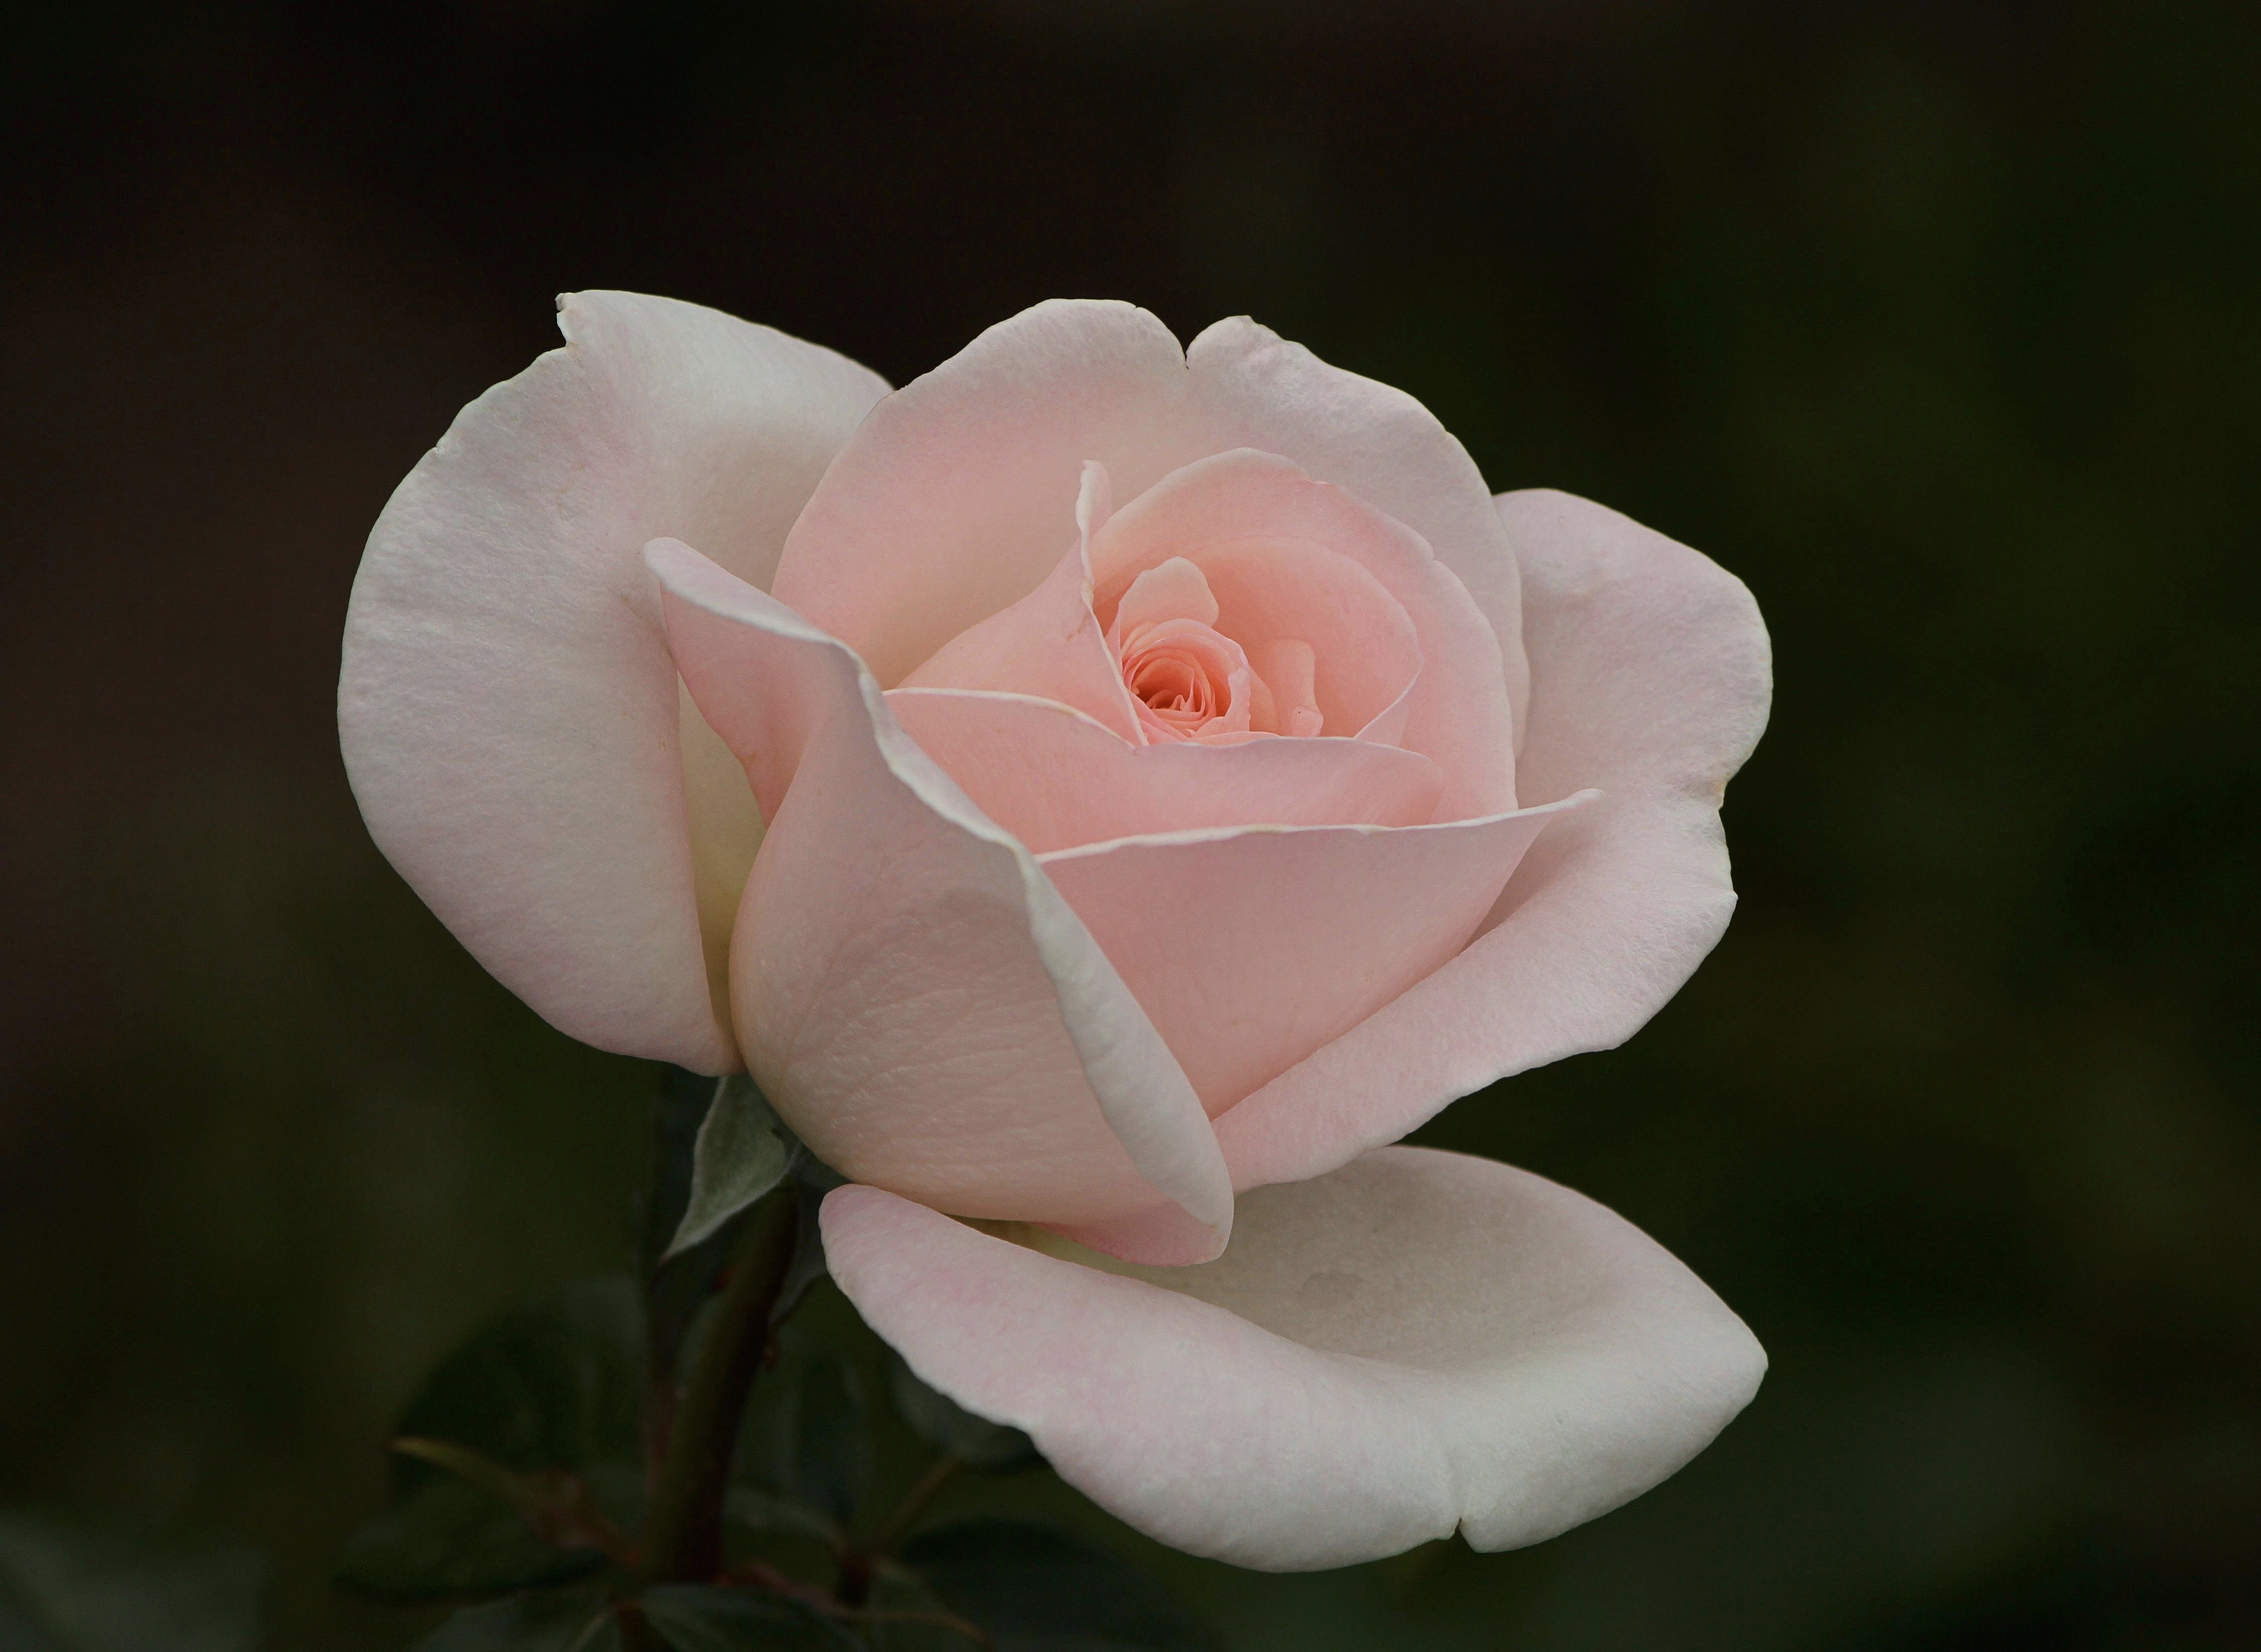
plant, flower, petal, bloom, floral, celebration, love, bouquet, gift, rose, fresh, romance, romantic, blooming, pink, flora, botanical, roses, petals, delicate, fragrant, floribunda, bridal, macro photography, flowering plant, garden roses, rose family, plant stem, land plant, rosa centifolia, rose order